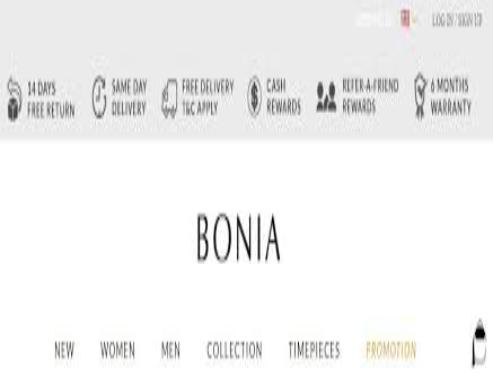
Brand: Bonia
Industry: Clothes